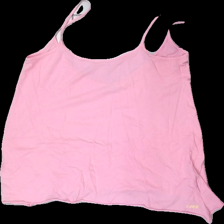
View: back
Type: Top
Category: Ladies
Brand: Svea
Colors: Pink
Material: 100% cotton
Pattern: Logo print
Cut: Regular, C-collar, Loose
Size: M
Season: All
Price range: 50-100
Recommended usage: Reuse